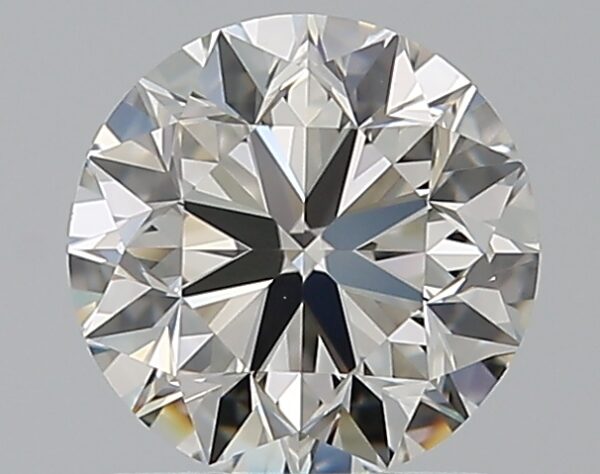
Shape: round
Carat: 1.01
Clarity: VS1
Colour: J
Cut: VG
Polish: EX
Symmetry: EX
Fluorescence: M
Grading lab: GIA
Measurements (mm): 6.24 x 6.27 x 4.03